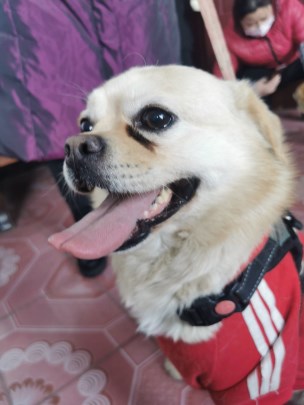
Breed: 3336-n000121-chinese_rural_dog